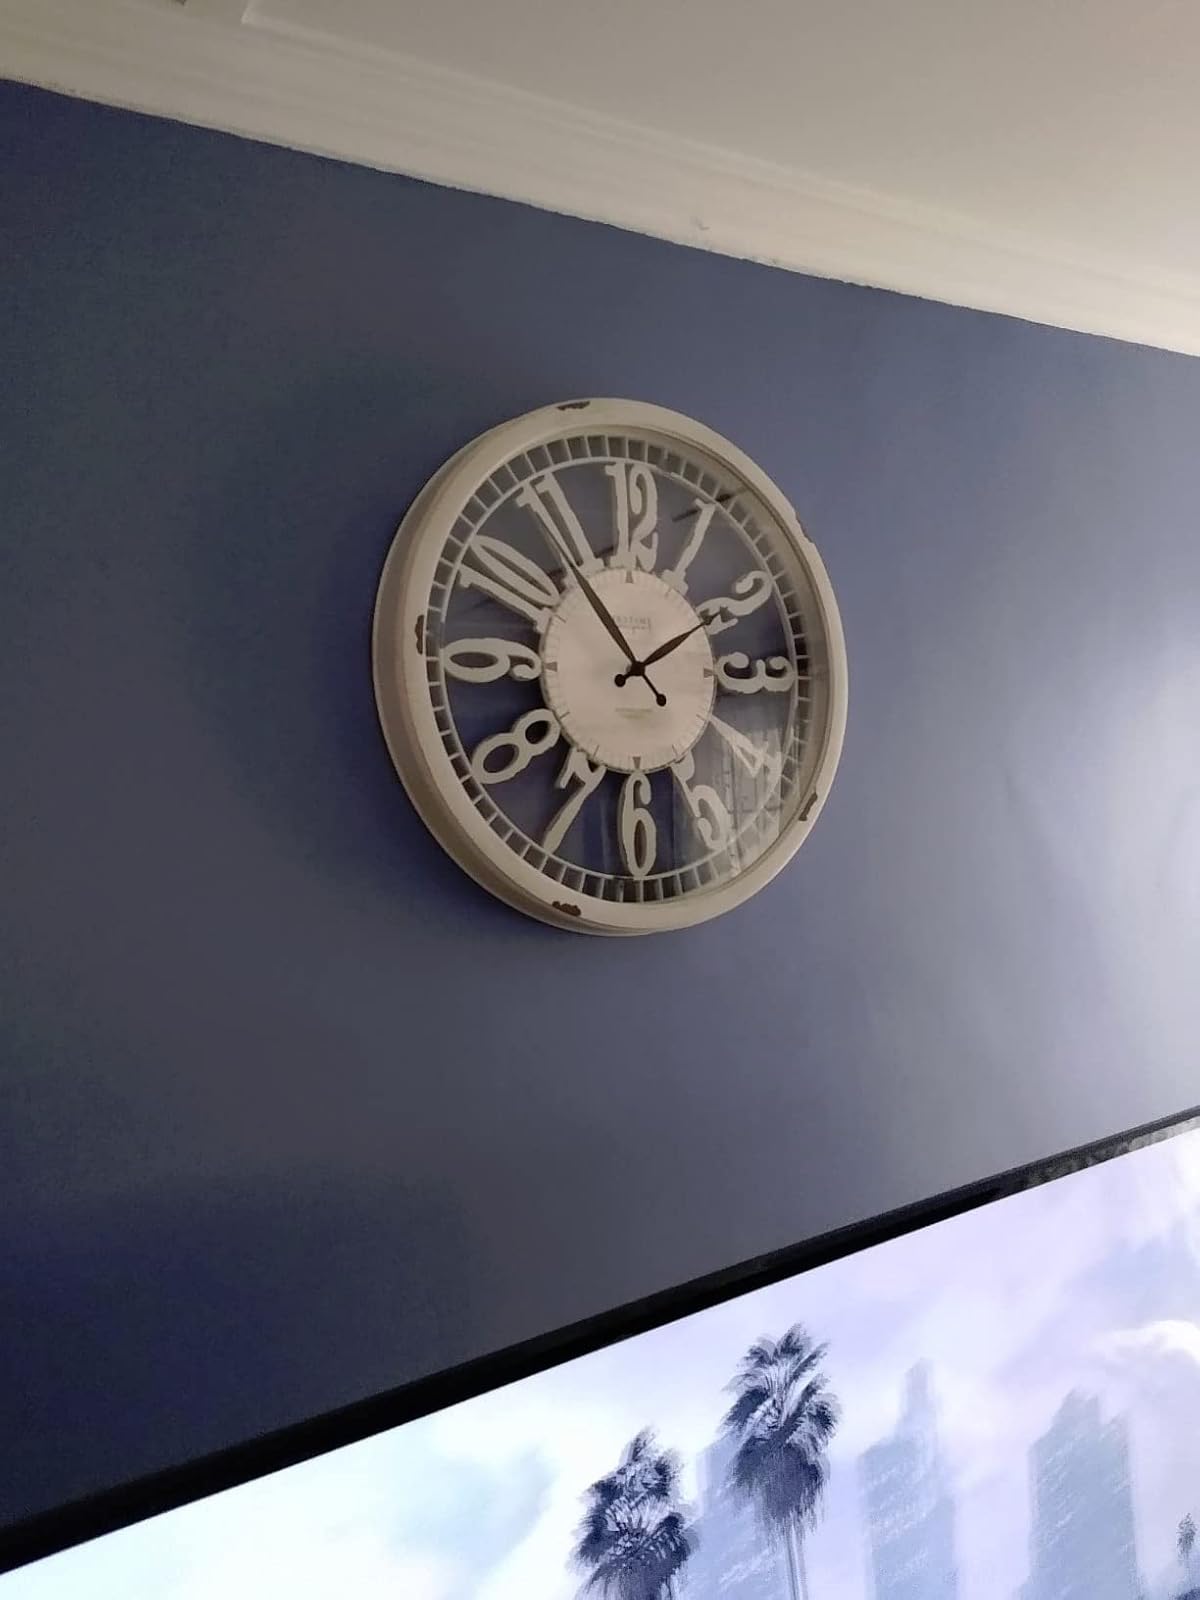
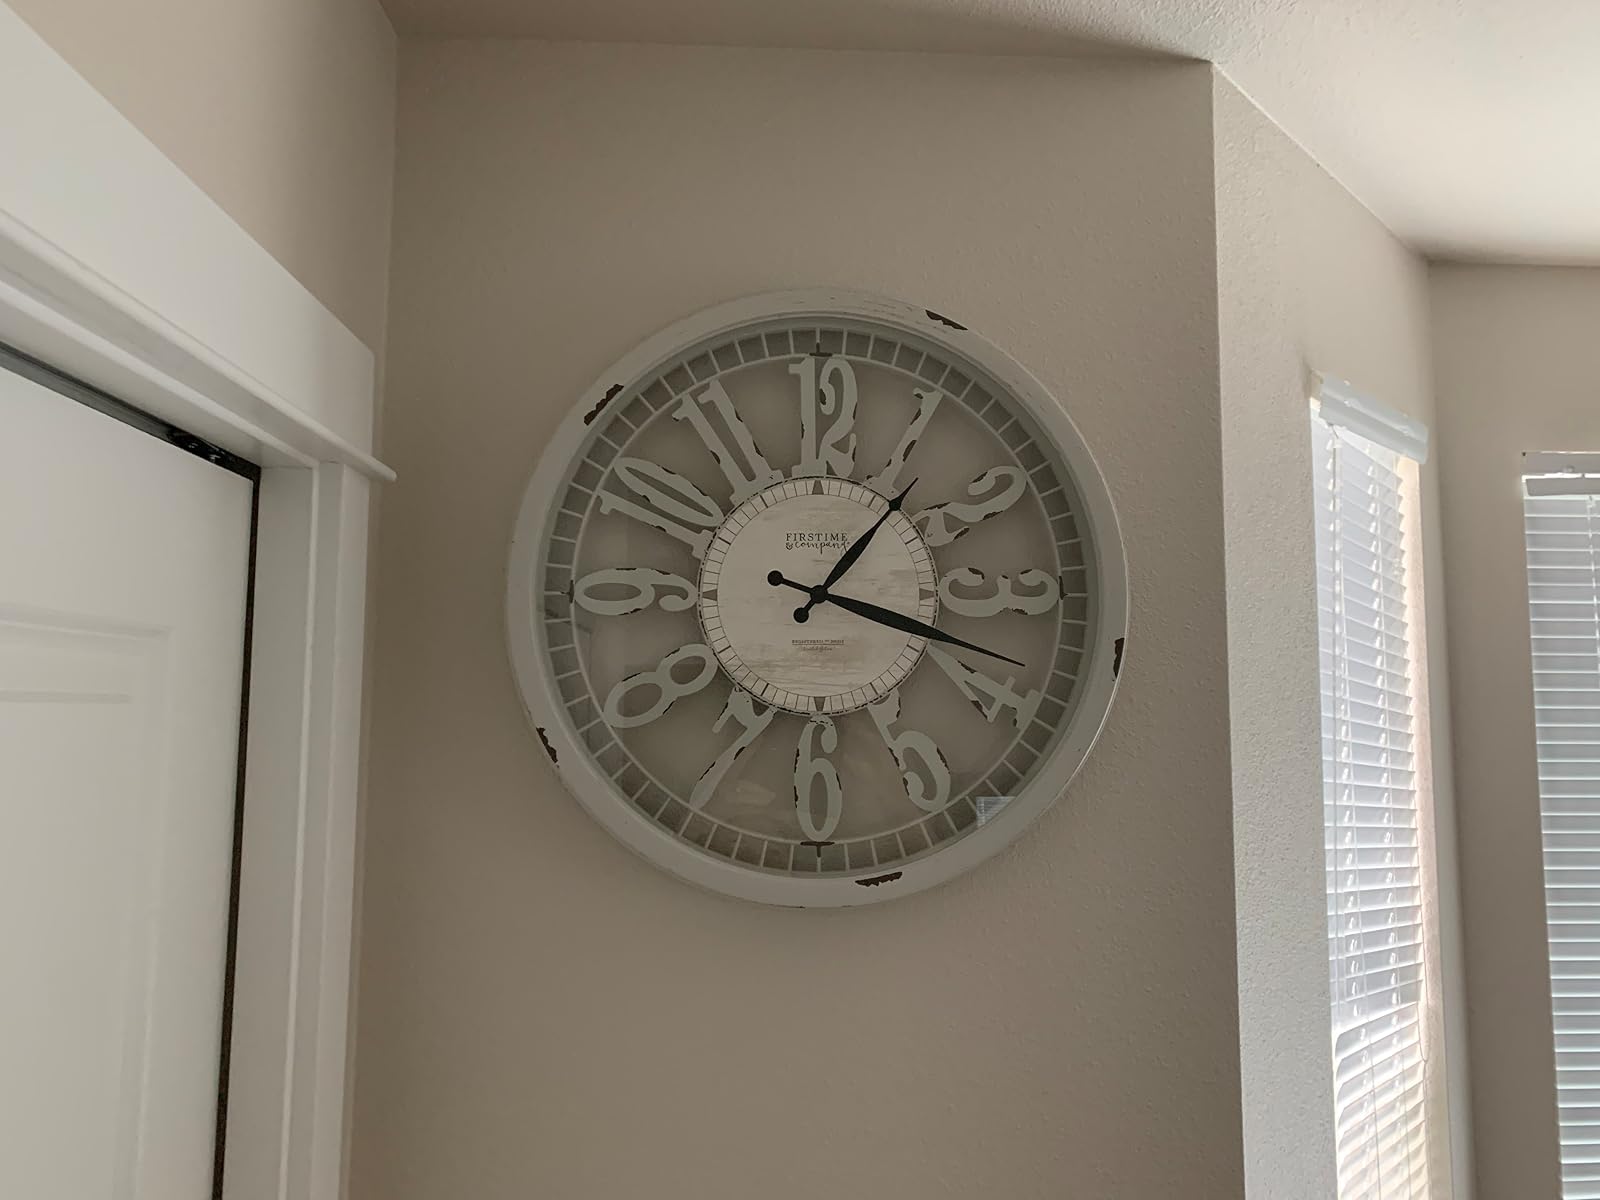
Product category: clock
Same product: yes